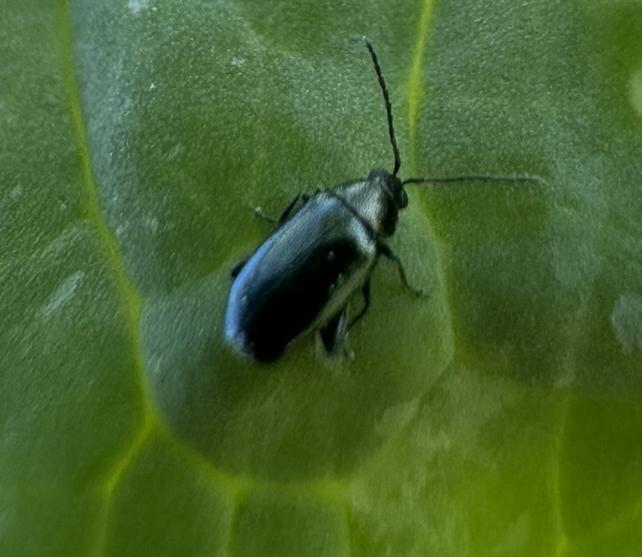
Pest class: crucifer_flea_beetle